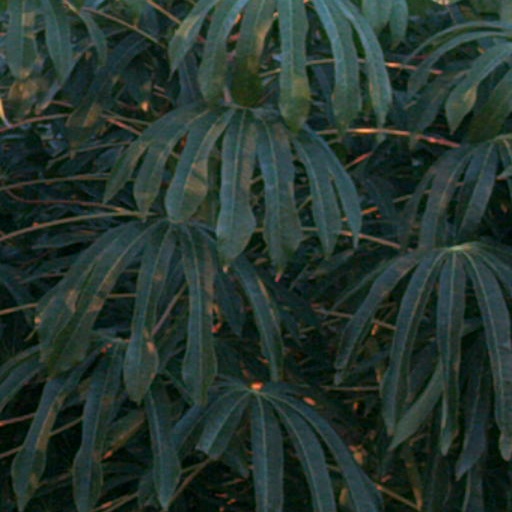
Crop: cassava